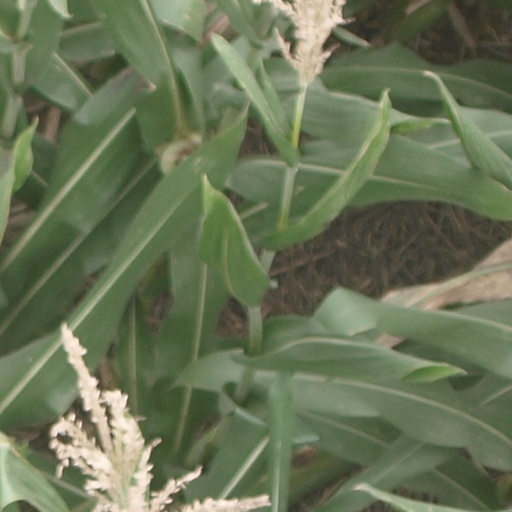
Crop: maize; corn